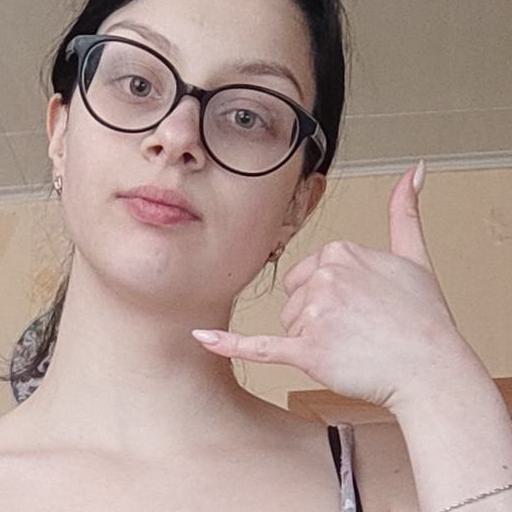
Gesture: call